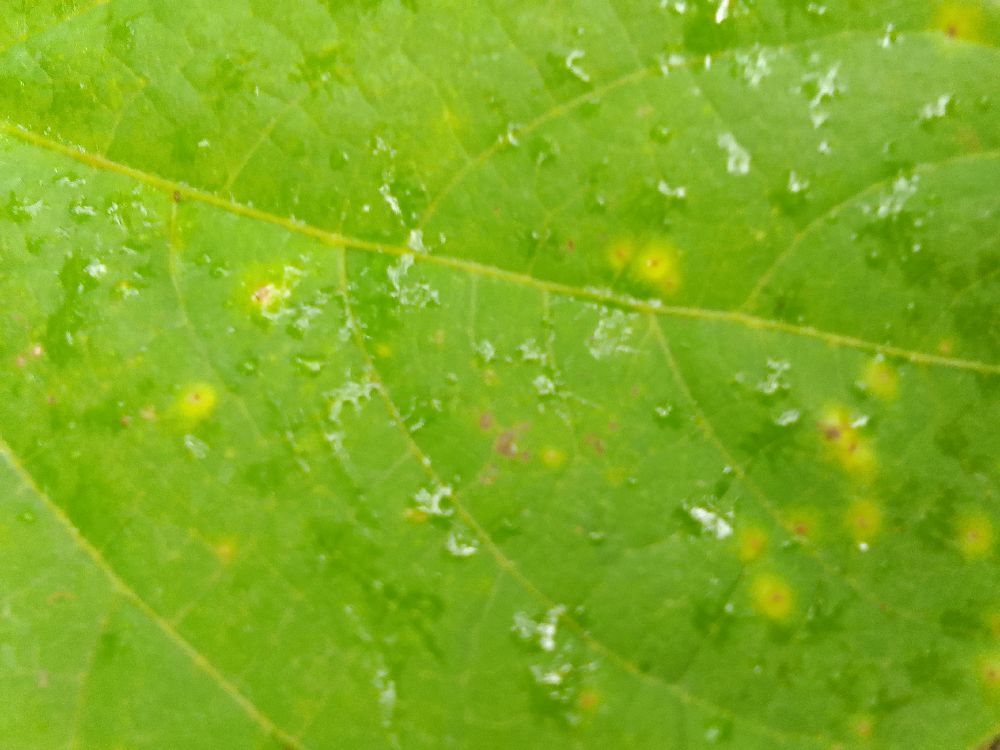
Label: rust